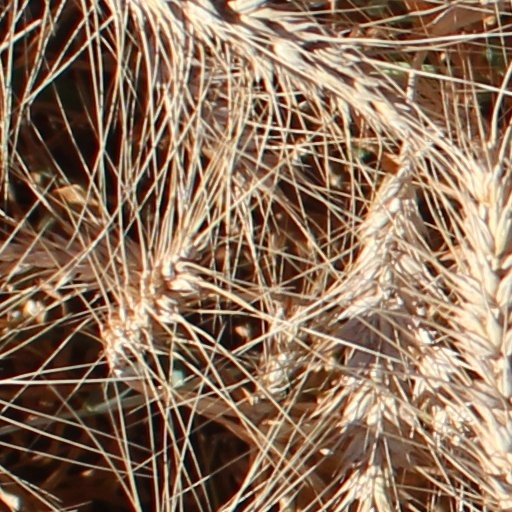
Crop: wheat